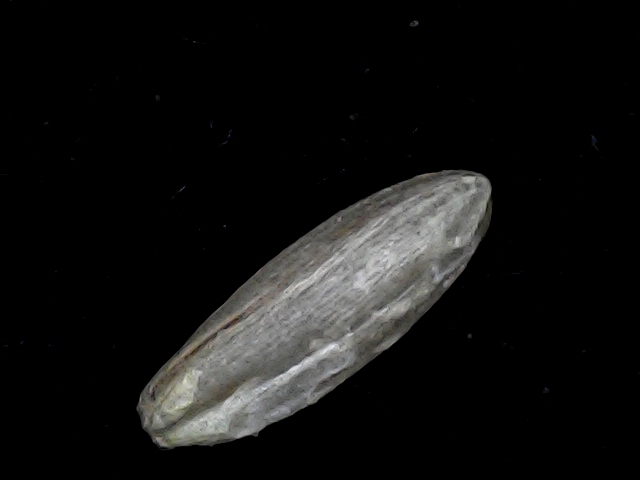
Rice variety: BD51